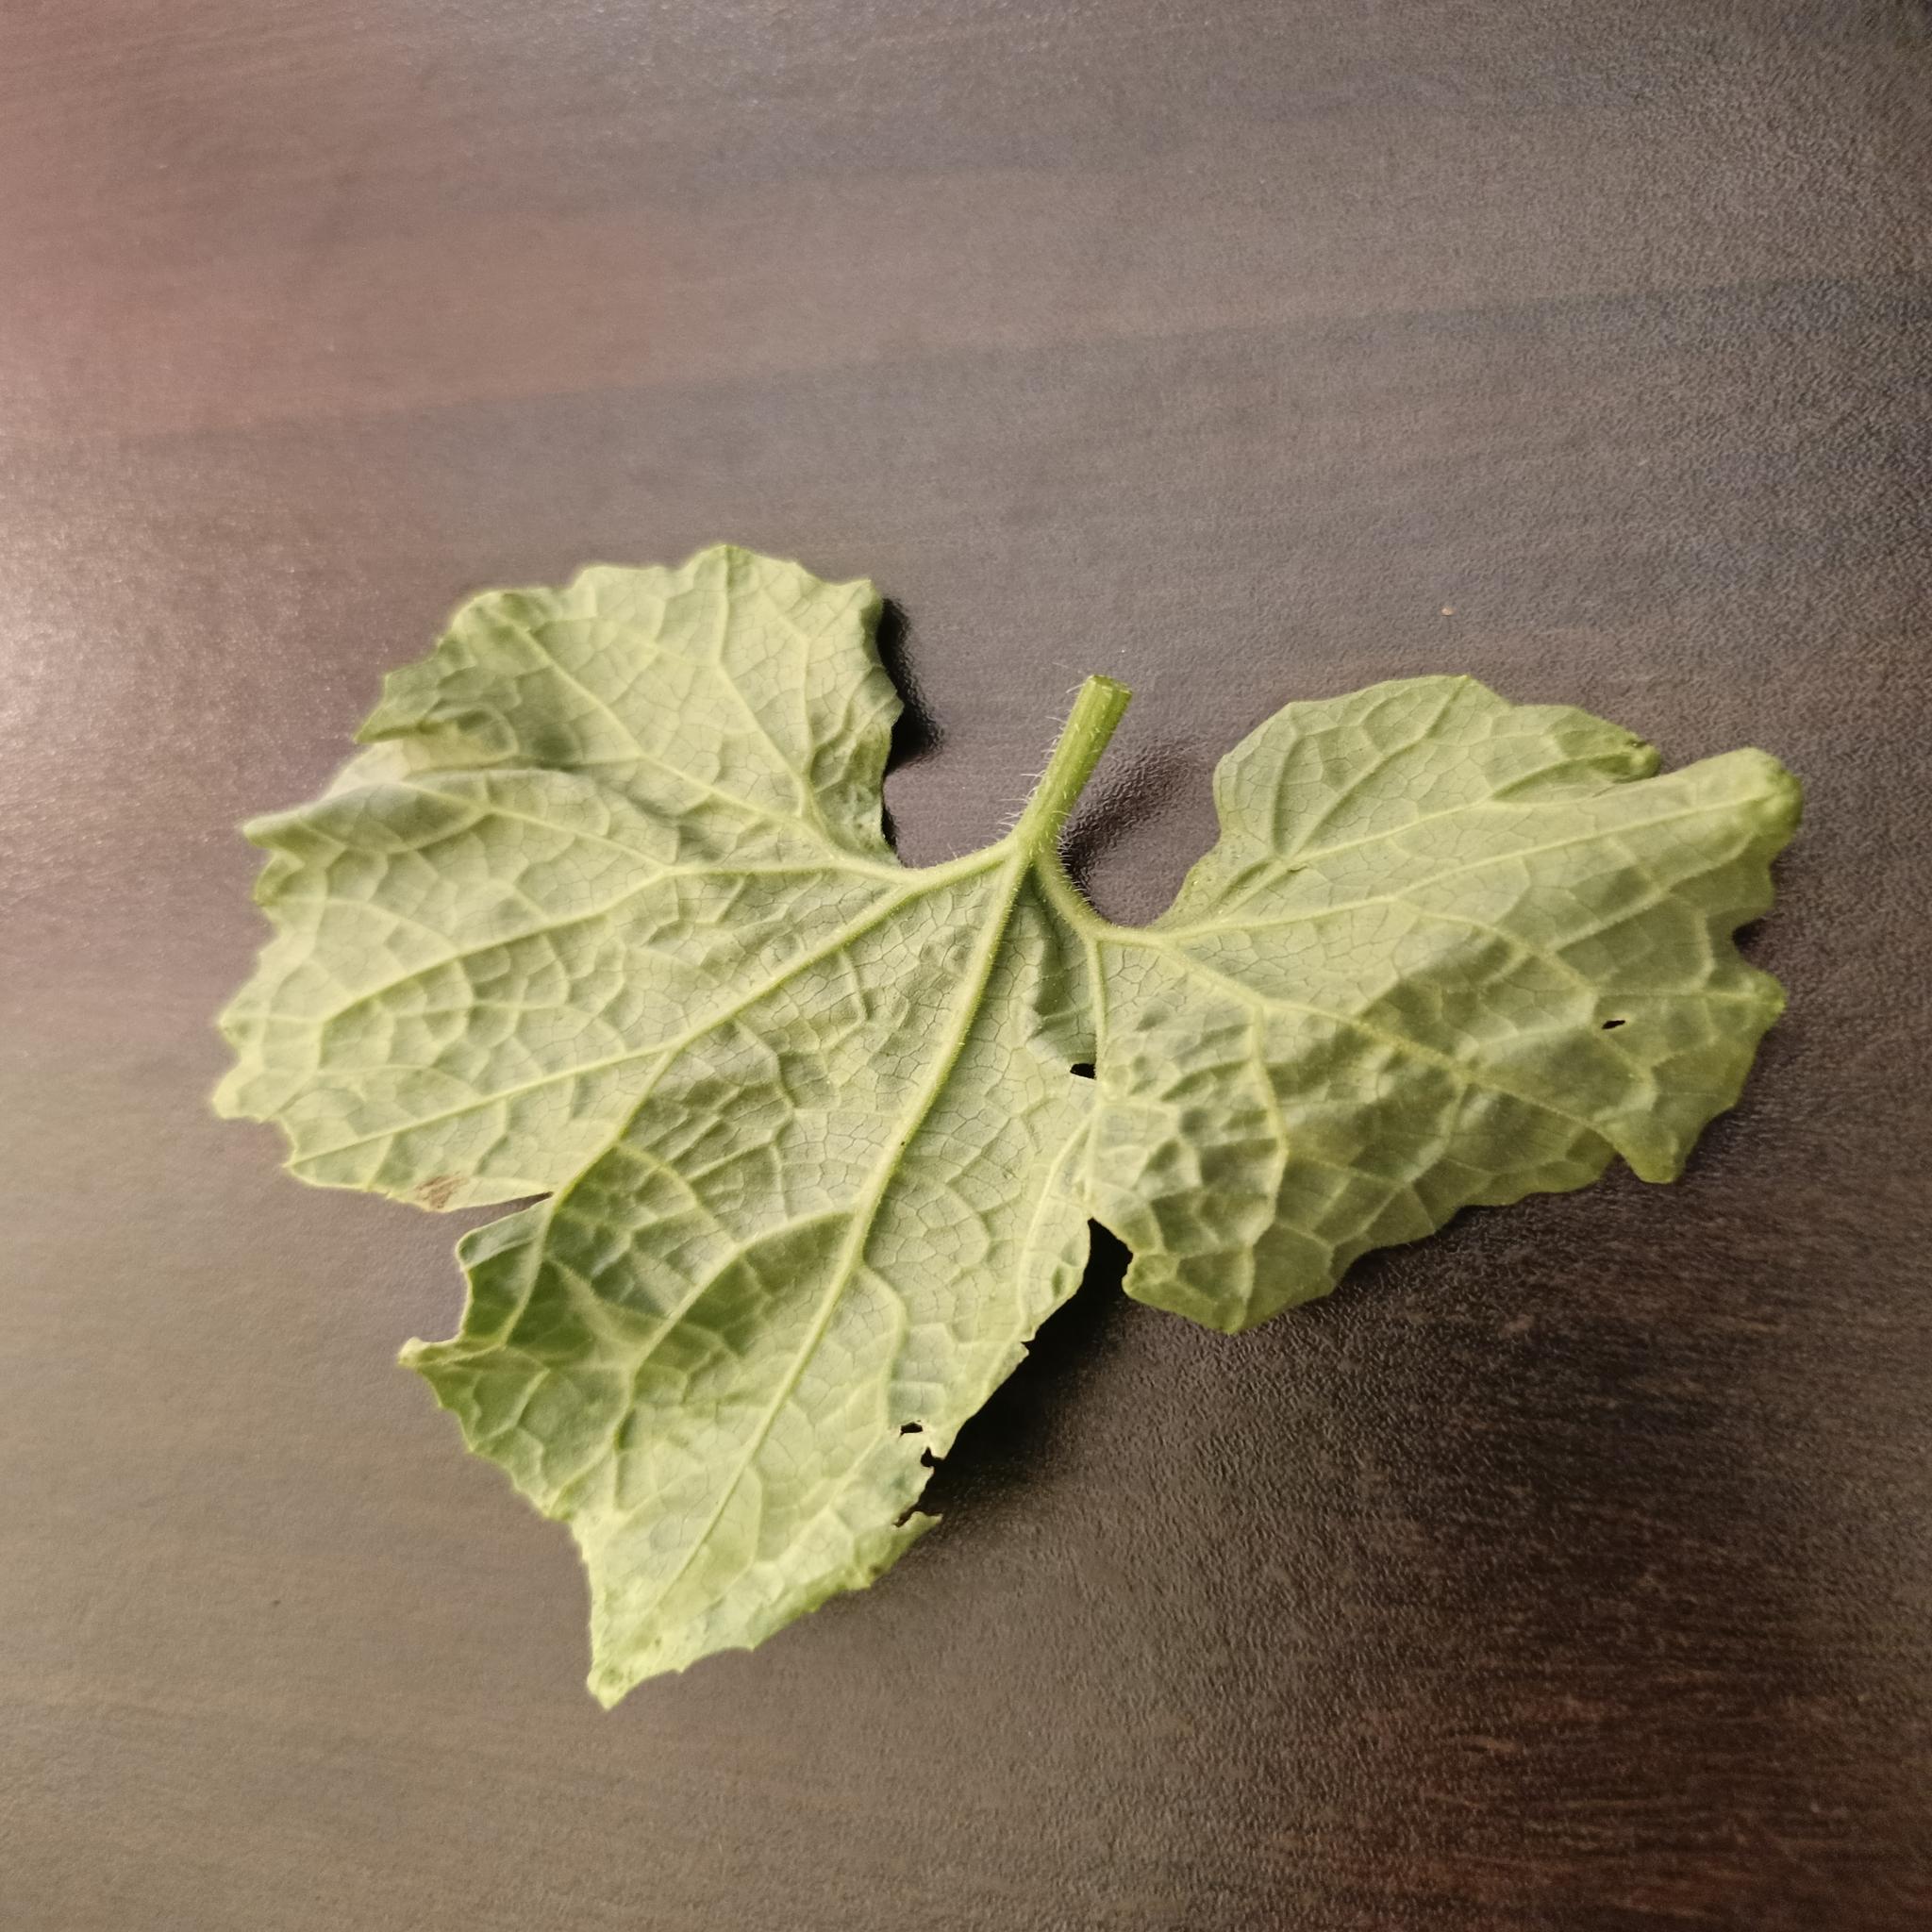
Label: Leaf curl